Second Battle of Eora Creek–Templeton's Crossing

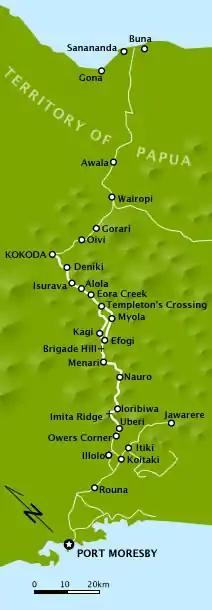
The Kokoda Track

The 25th Brigade, to which the 3rd Battalion was attached, commenced its advance to pursue the Japanese. The 3rd and 2/25th Battalions assumed the lead, and they subsequently found Menari devoid of Japanese troops and then continued on to Brigade Hill, where they were confronted by evidence of the battle that had taken place there in early September. Meanwhile, commencing 3 October, the 16th Brigade, which had landed in Port Moresby a fortnight earlier, followed to occupy the positions on Imita Ridge. With the 16th Brigade committed to the advance, direct command passed to the 7th Division, under Major General Arthur "Tubby" Allen.